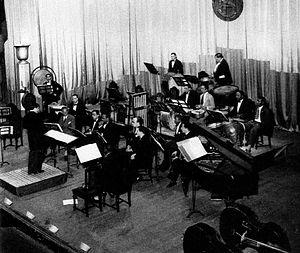
Nicolas Slonimsky dirigeant Ionisation
Ionisation est une des œuvres musicales les plus célèbres d'Edgard Varèse, écrite pour treize percussionnistes et trente-sept instruments.